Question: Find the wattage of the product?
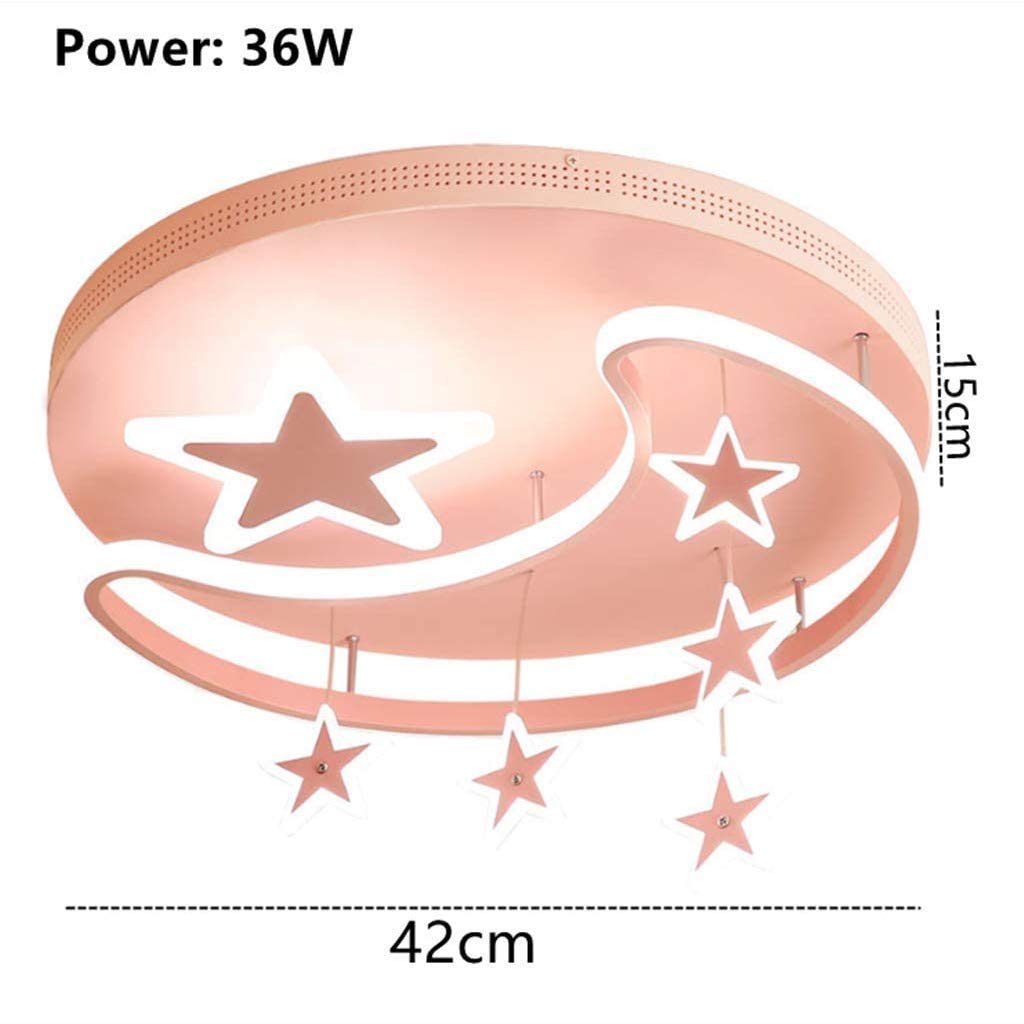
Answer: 36.0 watt